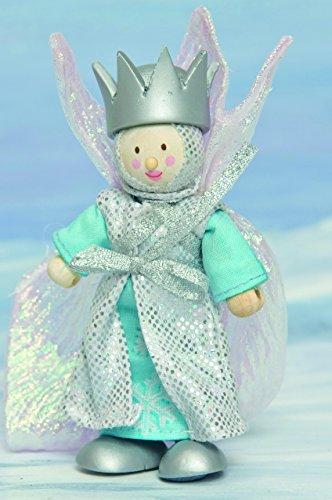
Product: Budkins Lily The Snow Queen
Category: Toys & Games | Dolls & Accessories | Dolls
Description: Beautifully made, Lily the Snow Queen is full of personality and brilliant for inspiring the imagination.
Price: $10.99
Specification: ProductDimensions:2.5x1.5x4inches|ItemWeight:1.76ounces|ShippingWeight:3.2ounces(Viewshippingratesandpolicies)|DomesticShipping:ItemcanbeshippedwithinU.S.|InternationalShipping:ThisitemcanbeshippedtoselectcountriesoutsideoftheU.S.LearnMore|ASIN:B002EDKF56|Itemmodelnumber:BK971|Manufacturerrecommendedage:3yearsandup